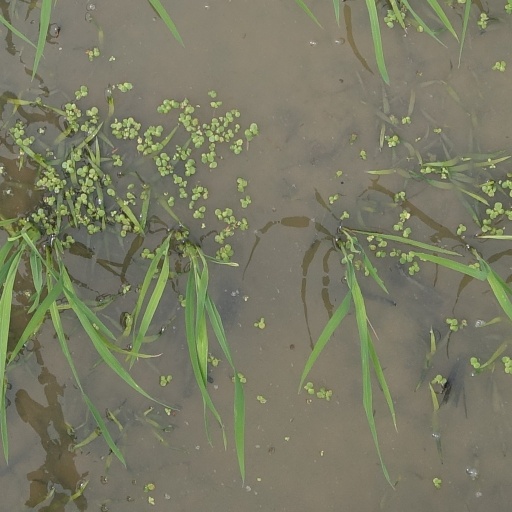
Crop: rice